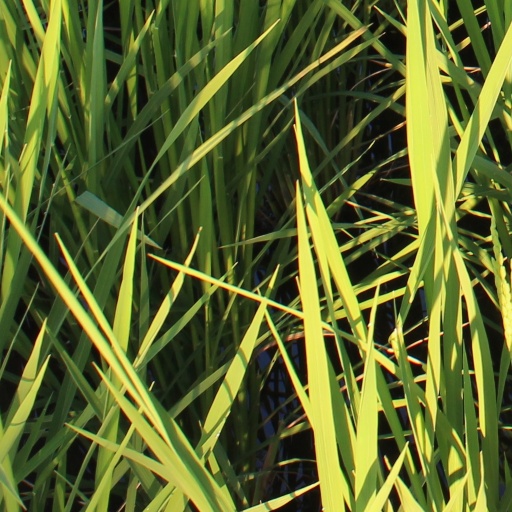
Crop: rice